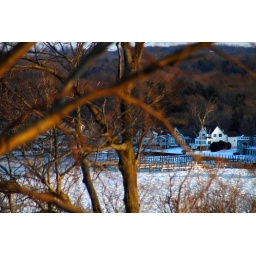
View from Mt. Pisgah of houses along the lake shore of Lake Macatawa in Holland, Michigan.